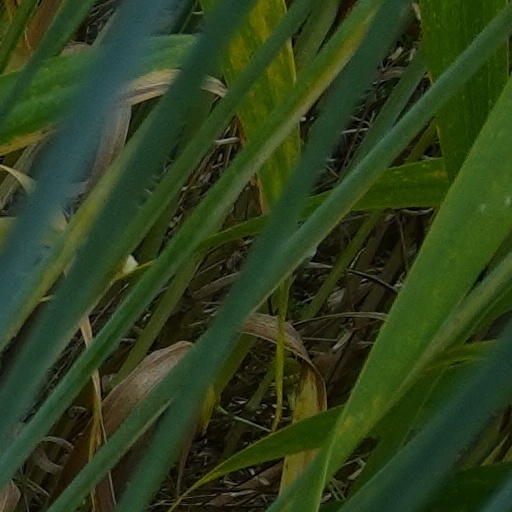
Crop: wheat